187th Infantry Regiment (United States)

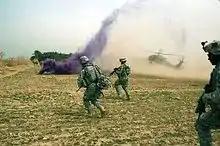
Soldiers of 3rd Battalion run to a Black Hawk helicopter after conducting a search for weapons caches in Albu Issa, Iraq.

In 2001–2002, following the attacks of 9-11, the Rakkasans deployed to Afghanistan as Task Force Rakkasan under the command of Colonel (later Lieutenant General) Frank Wiercinski in support of Operation Enduring Freedom where they most notably participated in Operation Anaconda in the eastern Shah-i-Khot region. The 2d Battalion (Raider Rakkasans) as well as Companies B,C, and D, 1st Battalion (Leader Rakkasan), were awarded the Valorous Unit Award for combat valor during this period.